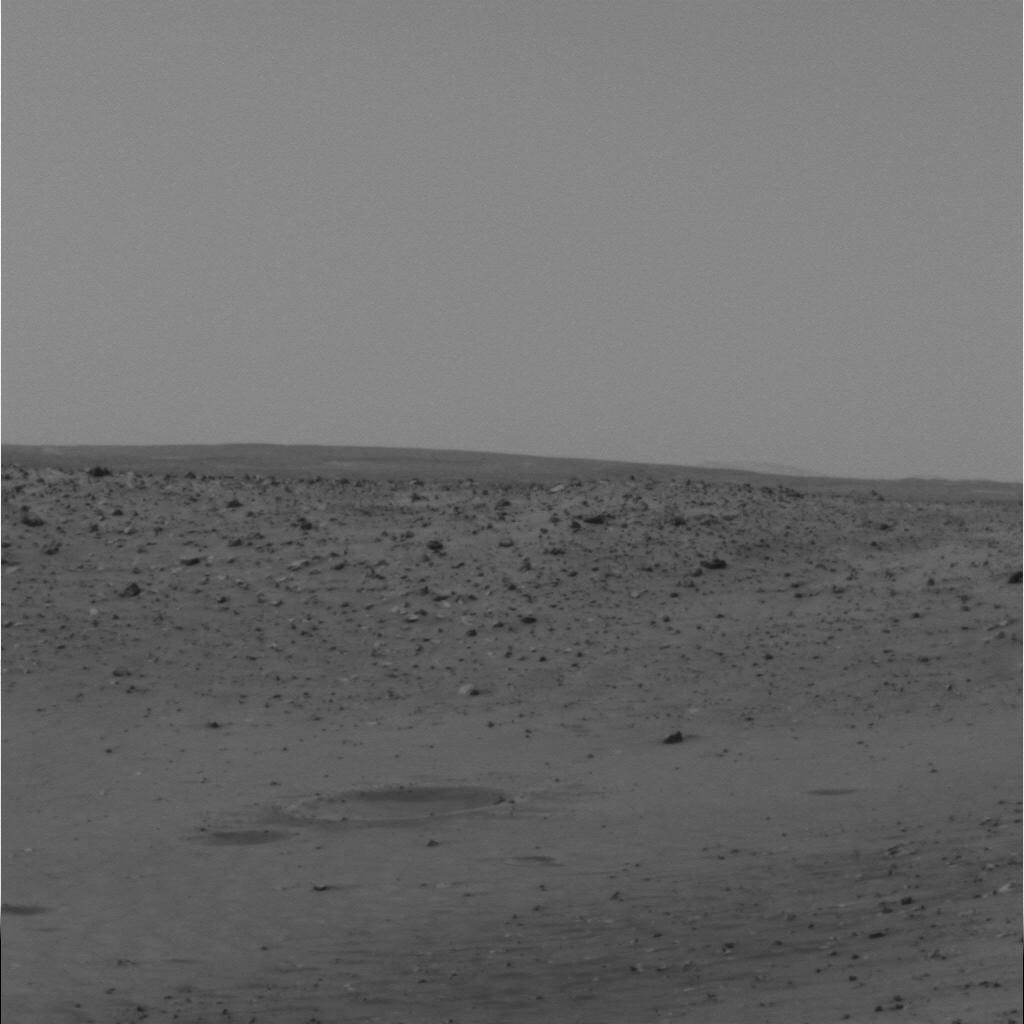
Surface features visible: Float Rocks, Clasts, Soil, Distant Vista, Sky